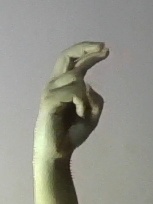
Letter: zay